Three (2002 film)

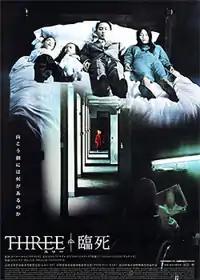
"Three" ("Going Home")'s movie poster

Three is a 2002 horror anthology film consisting of three segments by directors from three Southeast Asian and East Asian countries.